Tony Defries

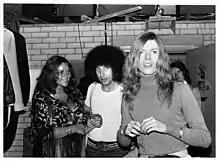

At the start of their relationship, Bowie and Defries became very close friends. Bowie described their relationship as a "marriage-made-in-heaven" and said they were "very, very strong buddies", even though he understood that if they had no business together, they probably wouldn't see each other. Defries believed that David Bowie was going to be a superstar and should be marketed under a brand name "Bowie". Defries' determination and talent for promotion were a major contribution to Bowie's success.